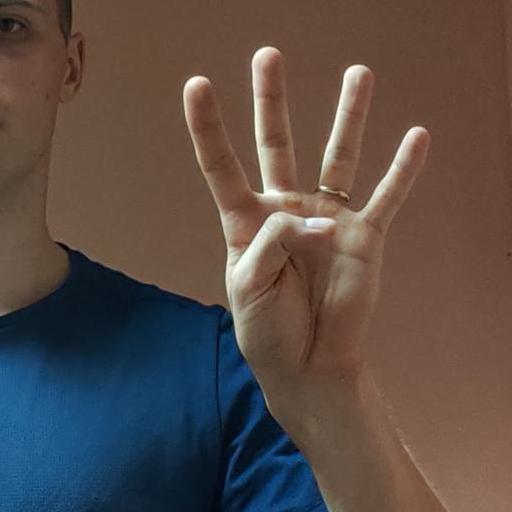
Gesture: four